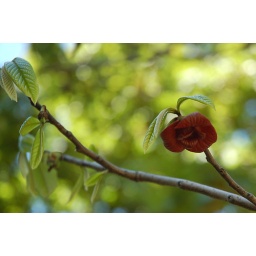
From a Paw Paw tree in Paw Paw, MI! Very pretty and unusual flower blossoms, can't wait to try this fruit!